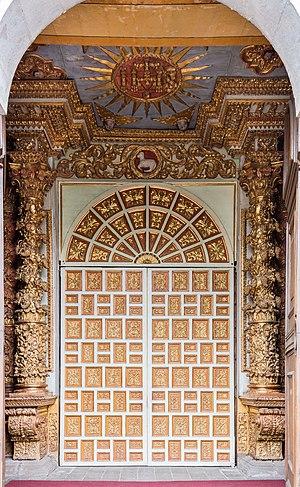
L’église de la Compagnie, familièrement connue comme La Compañía est un édifice religieux jésuite du XVIIᵉ siècle se trouvant dans le centre historique de la ville de Quito. Le collège et l’université Saint-Grégoire, dont elle faisait partie, formaient le quartier général de la Compagnie de Jésus dans l’empire colonial espagnol. Elle est considérée comme une des sept merveilles de l’Équateur et est un des monuments les plus visités de la ville de Quito.